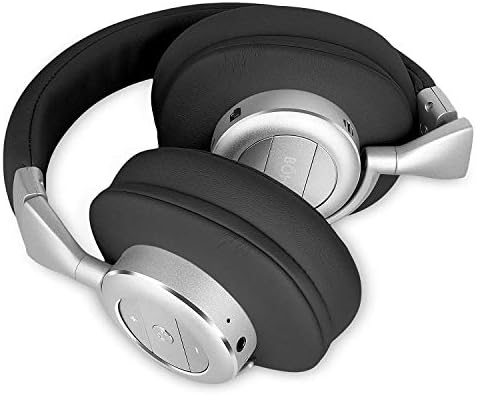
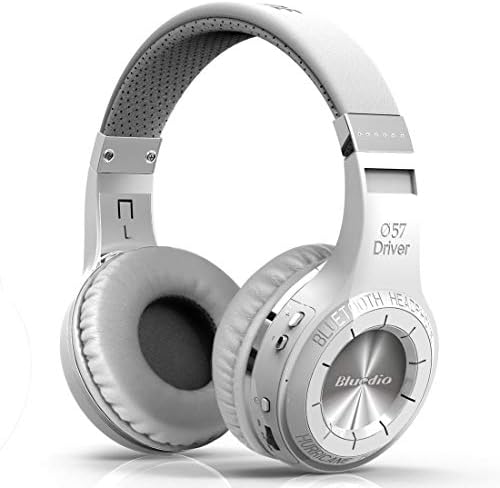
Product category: headphones
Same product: no